Jimmy Kitts

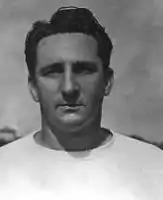
Kitts, c. 1940

James Roland Kitts (June 14, 1900 – December 13, 1952) was an American football, basketball, and baseball player and coach. He served as head football coach at the University of Dallas from 1924 to 1925, Rice Institute—now known as Rice University–from 1934 to 1939, and at Virginia Polytechnic Institute (VPI)—now known as Virginia Tech—in 1941 and from 1946 to 1947. Kitts was also the head basketball coach at Rice from 1932 to 1938, tallying a mark of 58–56, and the head baseball coach at Dallas from 1924 to 1926 amassing a record of 26–15. Kitts was inducted into the Texas Sports Hall of Fame in 1956.